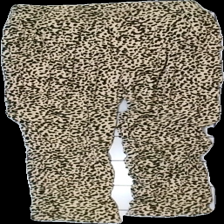
View: front
Type: Trousers
Category: Ladies
Brand: H&M
Colors: Beige, Brown, Black
Material: 100% viskos
Pattern: Animal print
Cut: None
Size: S
Season: All
Price range: 50-100
Recommended usage: Reuse
Description: byxor med mönster